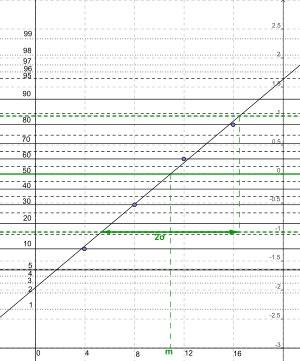
La droite de Henry est une méthode graphique pour ajuster une distribution gaussienne à celle d'une série d'observations. En cas d'ajustement, elle permet de lire rapidement la moyenne et l'écart type d'une telle distribution.
En théorie des probabilités et en statistique, les lois normales sont parmi les lois de probabilité les plus adaptées pour modéliser des phénomènes naturels issus de plusieurs événements aléatoires. Elles sont en lien avec de nombreux objets mathématiques dont le mouvement brownien, le bruit blanc gaussien ou d'autres lois de probabilité. Elles sont également appelées lois gaussiennes, lois de Gauss ou lois de Laplace-Gauss des noms de Laplace et Gauss, deux mathématiciens, astronomes et physiciens qui l'ont étudiée.